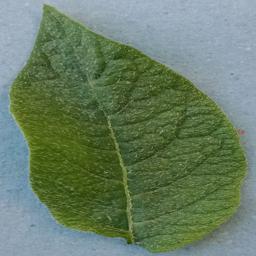
Label: Potato___Healthy